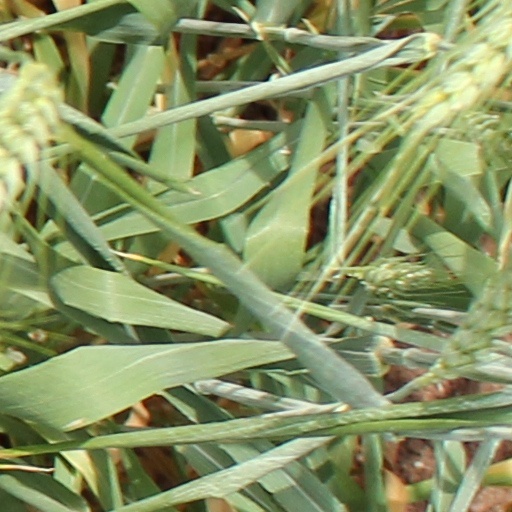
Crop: wheat